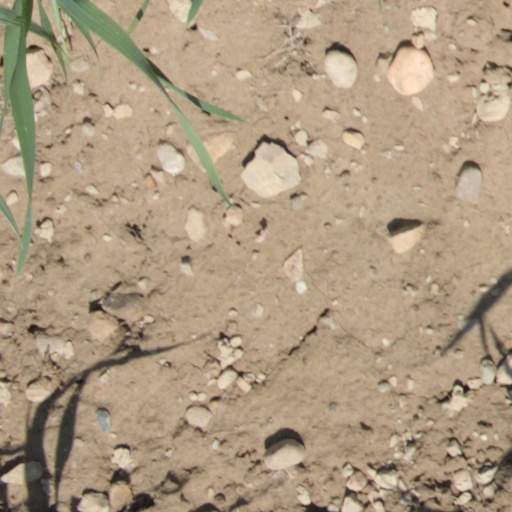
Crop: wheat